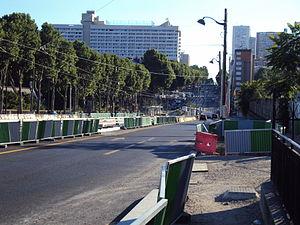
Travaux extension T3 - Entre Avenue de France et Maryse Bastie
La ligne 3a du tramway d'Île-de-France, plus simplement nommée T3a et également appelée Tramway des Maréchaux sud ou TMS, est la première ligne de tramway circulant dans Paris intra-muros depuis 1937, marquant le retour de ce mode de transport après soixante-neuf ans d'absence. Elle est exploitée par la Régie autonome des transports parisiens.